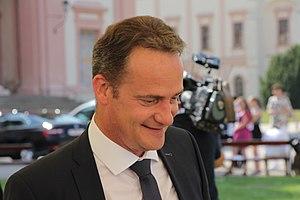
Oliver Paasch, né le 21 octobre 1971 à Malmedy, est un homme politique belge germanophone, membre de ProDG et ministre-président de la Communauté germanophone depuis 2014.